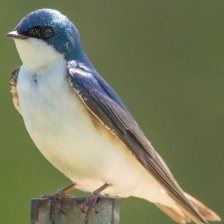
Species: TREE SWALLOW
Scientific name: TACHYCINETA BICOLOR